Charles Doig Sr.

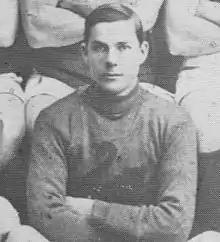

Charles George Alexander Doig (27 April 1883 – 31 October 1944) was an Australian rules football player and coach. A member of the Doig sporting family, Doig played 209 games for the East Fremantle Football Club in the West Australian Football League (WAFL) between 1903 and 1921, including seven premierships. Playing mainly as a forward, Doig led the WAFL's goalkicking on two occasions, in 1908 and 1909. His two sons, Charles Jr. and George Doig, also played football for East Fremantle.